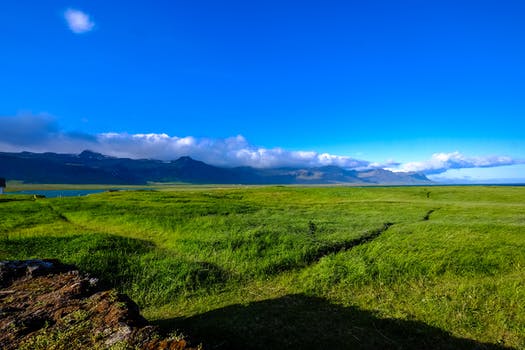
Label: No Watermark